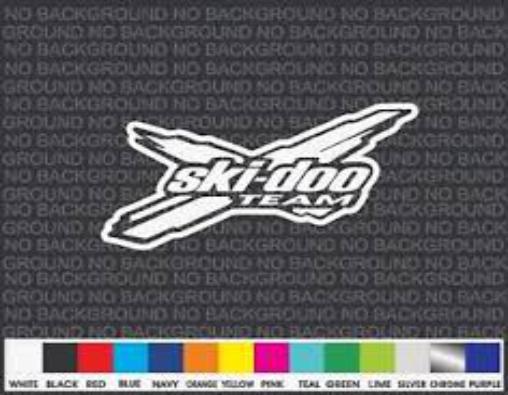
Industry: Transportation